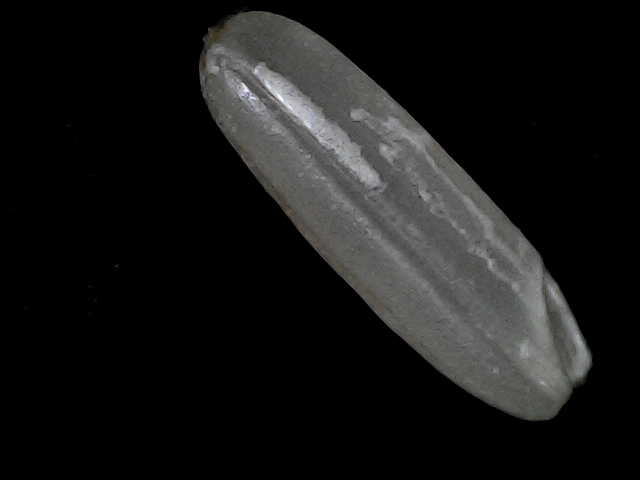
Rice variety: BD75